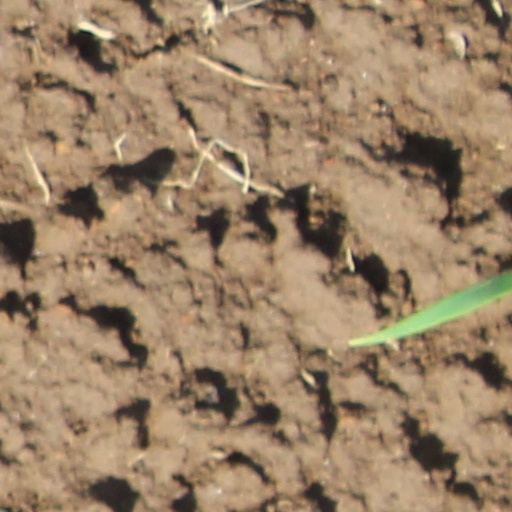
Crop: wheat